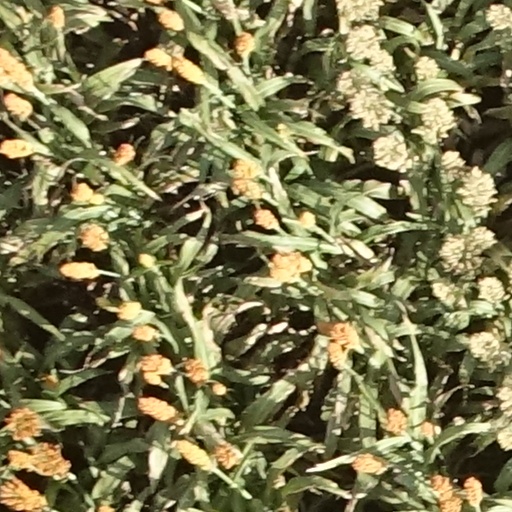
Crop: sorghum